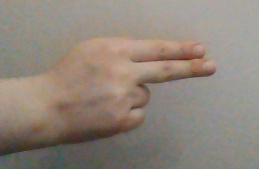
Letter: ain